1998 Wigan Metropolitan Borough Council election

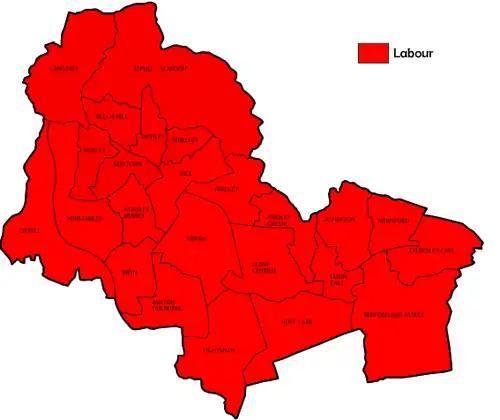
Map of the results of the 1998 Wigan council election.

Elections to Wigan Council were held on 7 May 1998. One third of the council was up for election. Following the previous election there had been three by-elections held—in Aspull-Standish, Ince and Hope Carr—with all three successfully defended by Labour.